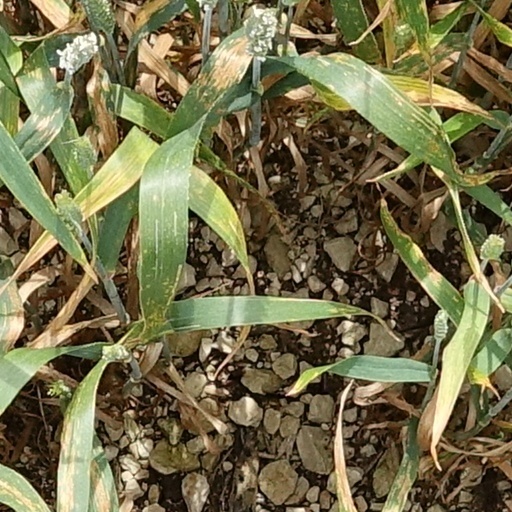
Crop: wheat